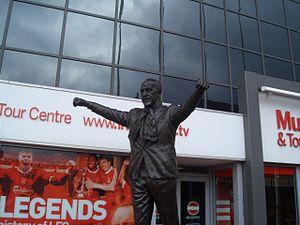
Le stade d'Anfield, parfois appelé Anfield Road, est un stade de football situé dans le quartier d'Anfield, dans le nord-ouest de Liverpool, en Angleterre. Construit en 1884, il est d'abord l'enceinte de l'Everton FC. En 1892, Everton quitte Anfield pour Goodison Park et le Liverpool Football Club est créé pour jouer à Anfield, ce qu'il fait toujours plus d'un siècle plus tard. Il est situé à proximité du Stanley Park, un grand parc public de 45 hectares. Dans les rues proches du stade, il y a des maisons et boutiques aux couleurs du club des Reds, le rouge et le blanc, mais aussi le jaune. Une signalétique routière annonce particulièrement la direction d'Anfield. Il est desservi par des trains et des bus mais les places de parking sont peu nombreuses.